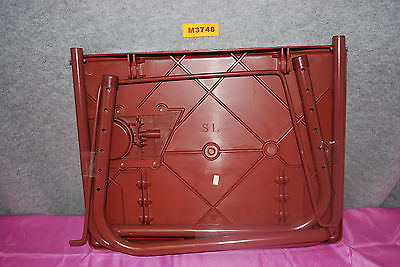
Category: table